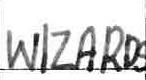
Label: Wizards